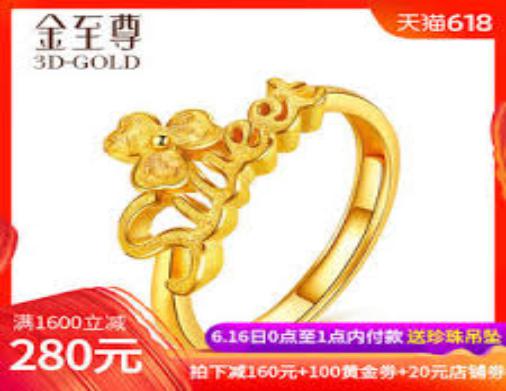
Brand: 3D-GOLD
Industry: Clothes